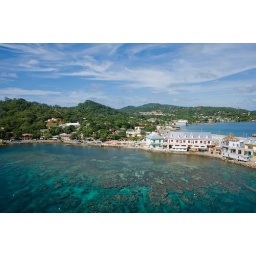
Looking over the 9th floor balcony from our Carnival Cruise ship as we were leaving Honduras